British Army during the First World War

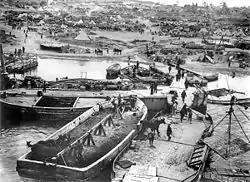
V Beach, Helles Gallipoli.

In 1914, the British Army was involved in what became known as the Siege of Tsingtao when the 2nd Battalion South Wales Borderers landed in China in support of Japanese forces in the capture of the German port of Tsingtao. The British were part of a 23,000-strong task force which included a mixed British–Indian Brigade of 1,500 troops and the battleship . A bombardment of the port started on 31 October 1914, and by 7 November, the Japanese 18th Division, 29th Infantry Brigade and the British–Indian Brigade, had stormed and captured the garrison and its 4,000 troops.